Winter Hill Gang

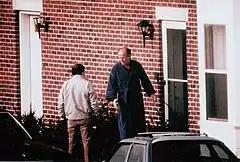
FBI surveillance photograph of the former Winter Hill Gang hierarchy in the 1980s. Mob boss Whitey Bulger (right) and lieutenant Stephen Flemmi.

The Winter Hill Gang was founded in 1961 by James "Buddy" McLean and Howard "Howie" Winter, who were partners in a trucking company, when they became involved in illegal gambling, numbers running, bookmaking and loansharking in the Winter Hill neighborhood of Somerville, Massachusetts, a northwestern suburb of Boston. The Winter Hill Gang co-existed in relative peace with the McLaughlin Gang from the Boston neighborhood of Charlestown, led by Bernie, Georgie and Edward "Punchy" McLaughlin, until an incident at Salisbury Beach on Labor Day weekend 1961. While at a party, Georgie McLaughlin made an advance on the girlfriend of Winter Hill Gang member Alexander "Bobo" Petricone, Jr. McLaughlin was subsequently beaten unconscious by members of the Winter Hill Gang and was dumped outside the local hospital. Bernie McLaughlin went to see McLean and demanded that he hand over the members of the gang who beat his brother. McLean refused. The McLaughlins took this refusal as an insult and attempted to wire a bomb to McLean's wife's car.